Gordon Ross (Australian footballer)

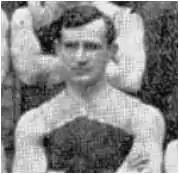
Ross in 1903

Thomas Gordon Ross (26 July 1878 – 23 August 1952) was an Australian rules footballer who played with Fitzroy and Carlton.